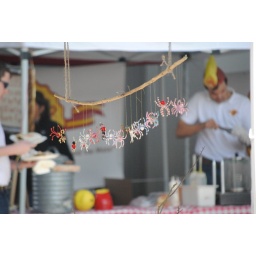
Glass spiders in front of corny dog hat man